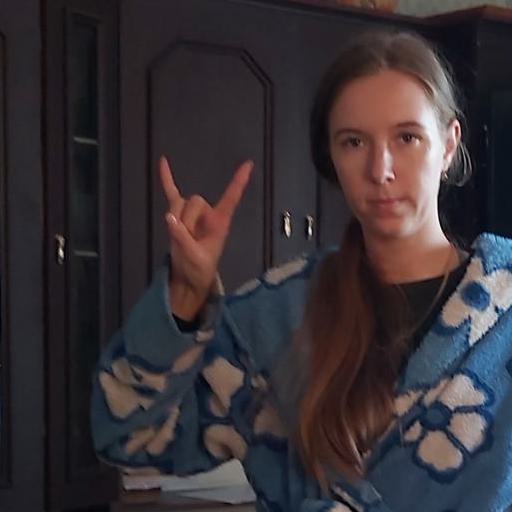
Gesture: rock